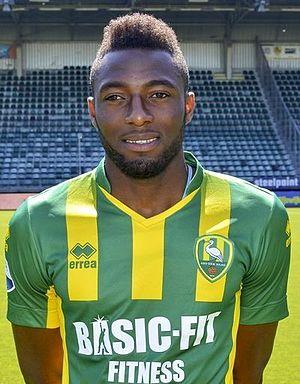
Wilfried Kanon est un footballeur international ivoirien né le 6 juillet 1993 à Taabo en Côte d'Ivoire. Il évolue au poste de défenseur au Pyramids FC.